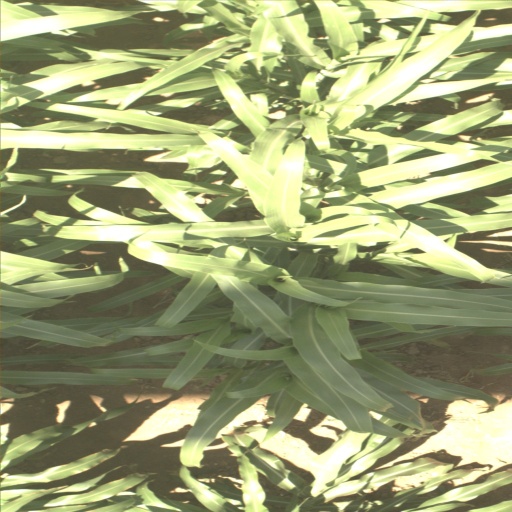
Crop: sorghum